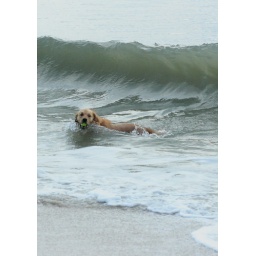
This dog would fetch his owners Tennis ball and then ride the waves back in